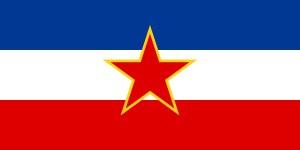
La Yougoslavie est un État d'Europe du Sud-Est qui existe sous différents noms et formes entre 1918 et 2006. Jusqu'en 1992, il regroupe les actuels pays de Slovénie, Croatie, Bosnie-Herzégovine, Monténégro, Serbie, Macédoine du Nord, ainsi que le Kosovo, une république dont l'indépendance obtenue le 17 février 2008 n'est pas reconnue unanimement par la communauté internationale.